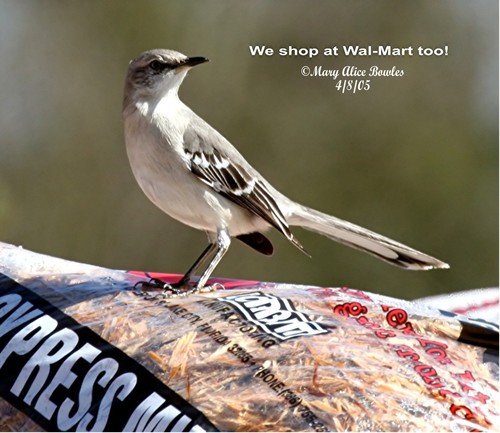
a white breast and a black beak with black and white striped wingbars.
this bird has black beck with the rest of its body covering is white, black and gray.
this bird has a white belly and breast with a brown crown, neck, and white and brown wings and tail.
this little bird has a white belly and breast with a gray wing and white wingbar.
this white bird has a mild, black beak and streaks of black on its wings.
this bird has wings that are black and has a white bellya bird whit a brown bill, white breast and brown and white secondaries.
this bird is white with grey and has a long, pointy beak.
this bird is white with black and has a long, pointy beak.
this bird has a gray head with a black beck, white chest with gray, black and white feathers.
Species: Mockingbird